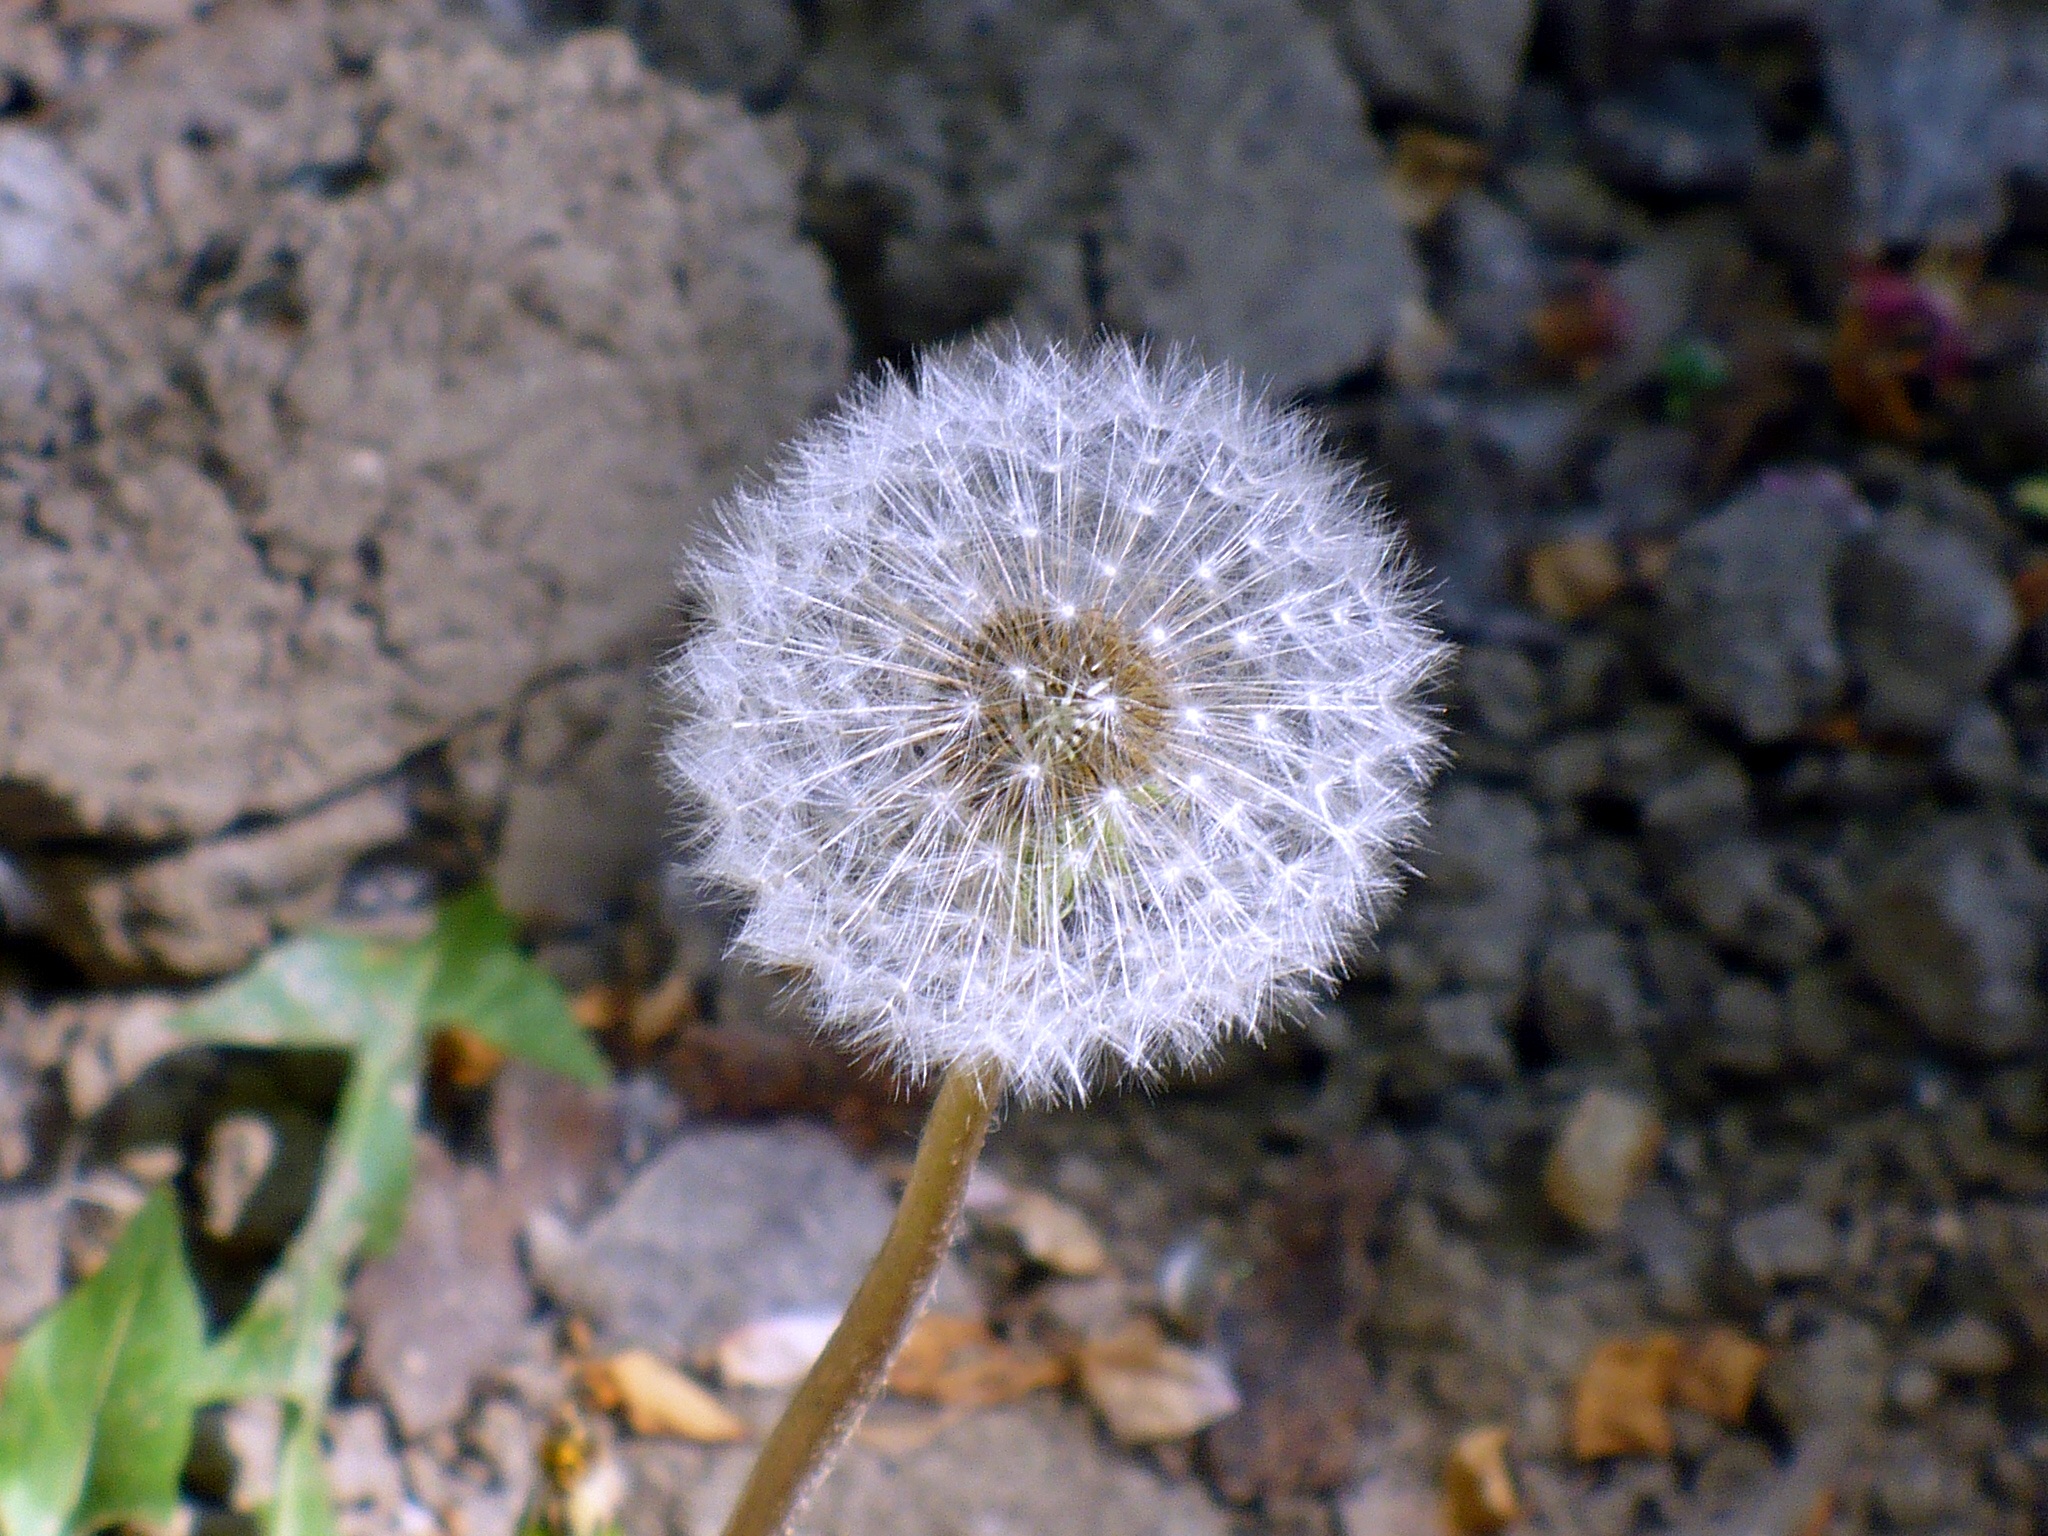
nature, light, plant, white, dandelion, seed, flower, soil, botany, flora, wildflower, macro photography, flowering plant, daisy family, land plant